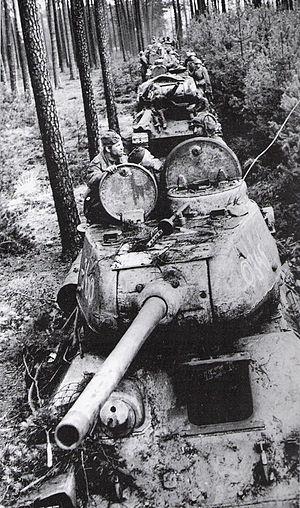
La 3ᵉ armée blindée, puis 3ᵉ armée blindée de la Garde, était une grande unité de l'Armée rouge durant la Grande Guerre patriotique, puis de l'Armée soviétique.
Descendant des chars rapides « BT », le T-34 est un char de combat moyen soviétique entré en service en 1940 au sein de l'Armée rouge. Il constitua un remarquable équilibre entre les trois composantes fondamentales qui caractérisent la qualité d'un blindé : la puissance de feu, la protection et la mobilité. Il joua un rôle essentiel sur le Front de l'Est au cours de la Seconde Guerre mondiale, ce qui fait du char T-34 l'un des symboles de la victoire contre le nazisme. Char légendaire, le T-34 est considéré pour beaucoup comme le meilleur blindé des forces Alliées et l'un des meilleurs chars de la Seconde Guerre mondiale. Certains généraux allemands, dont Ewald von Kleist et Heinz Guderian, reconnaissaient la supériorité du T-34 face aux panzers. Le premier disait que le T-34 était « le meilleur char du monde ». Par sa grande fiabilité et son équilibre entre les trois qualités fondamentales d'un blindé — la mobilité, la protection, la puissance de feu — le T-34 fut le premier char de combat principal produit en masse.